Eduard Totleben

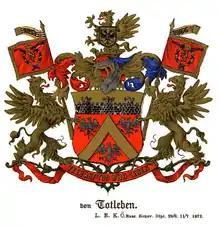
Coat of arms of the Tottleben (Totleben) family of 1872, in the Baltic Coat of arms book by Carl Arvid von Klingspor in 1882.

Franz Eduard Graf von Tottleben (tr. ; – ), better known as Eduard Totleben in English, was a Baltic German military engineer and Imperial Russian Army general. He was in charge of fortification and sapping work during a number of important Russian military campaigns.